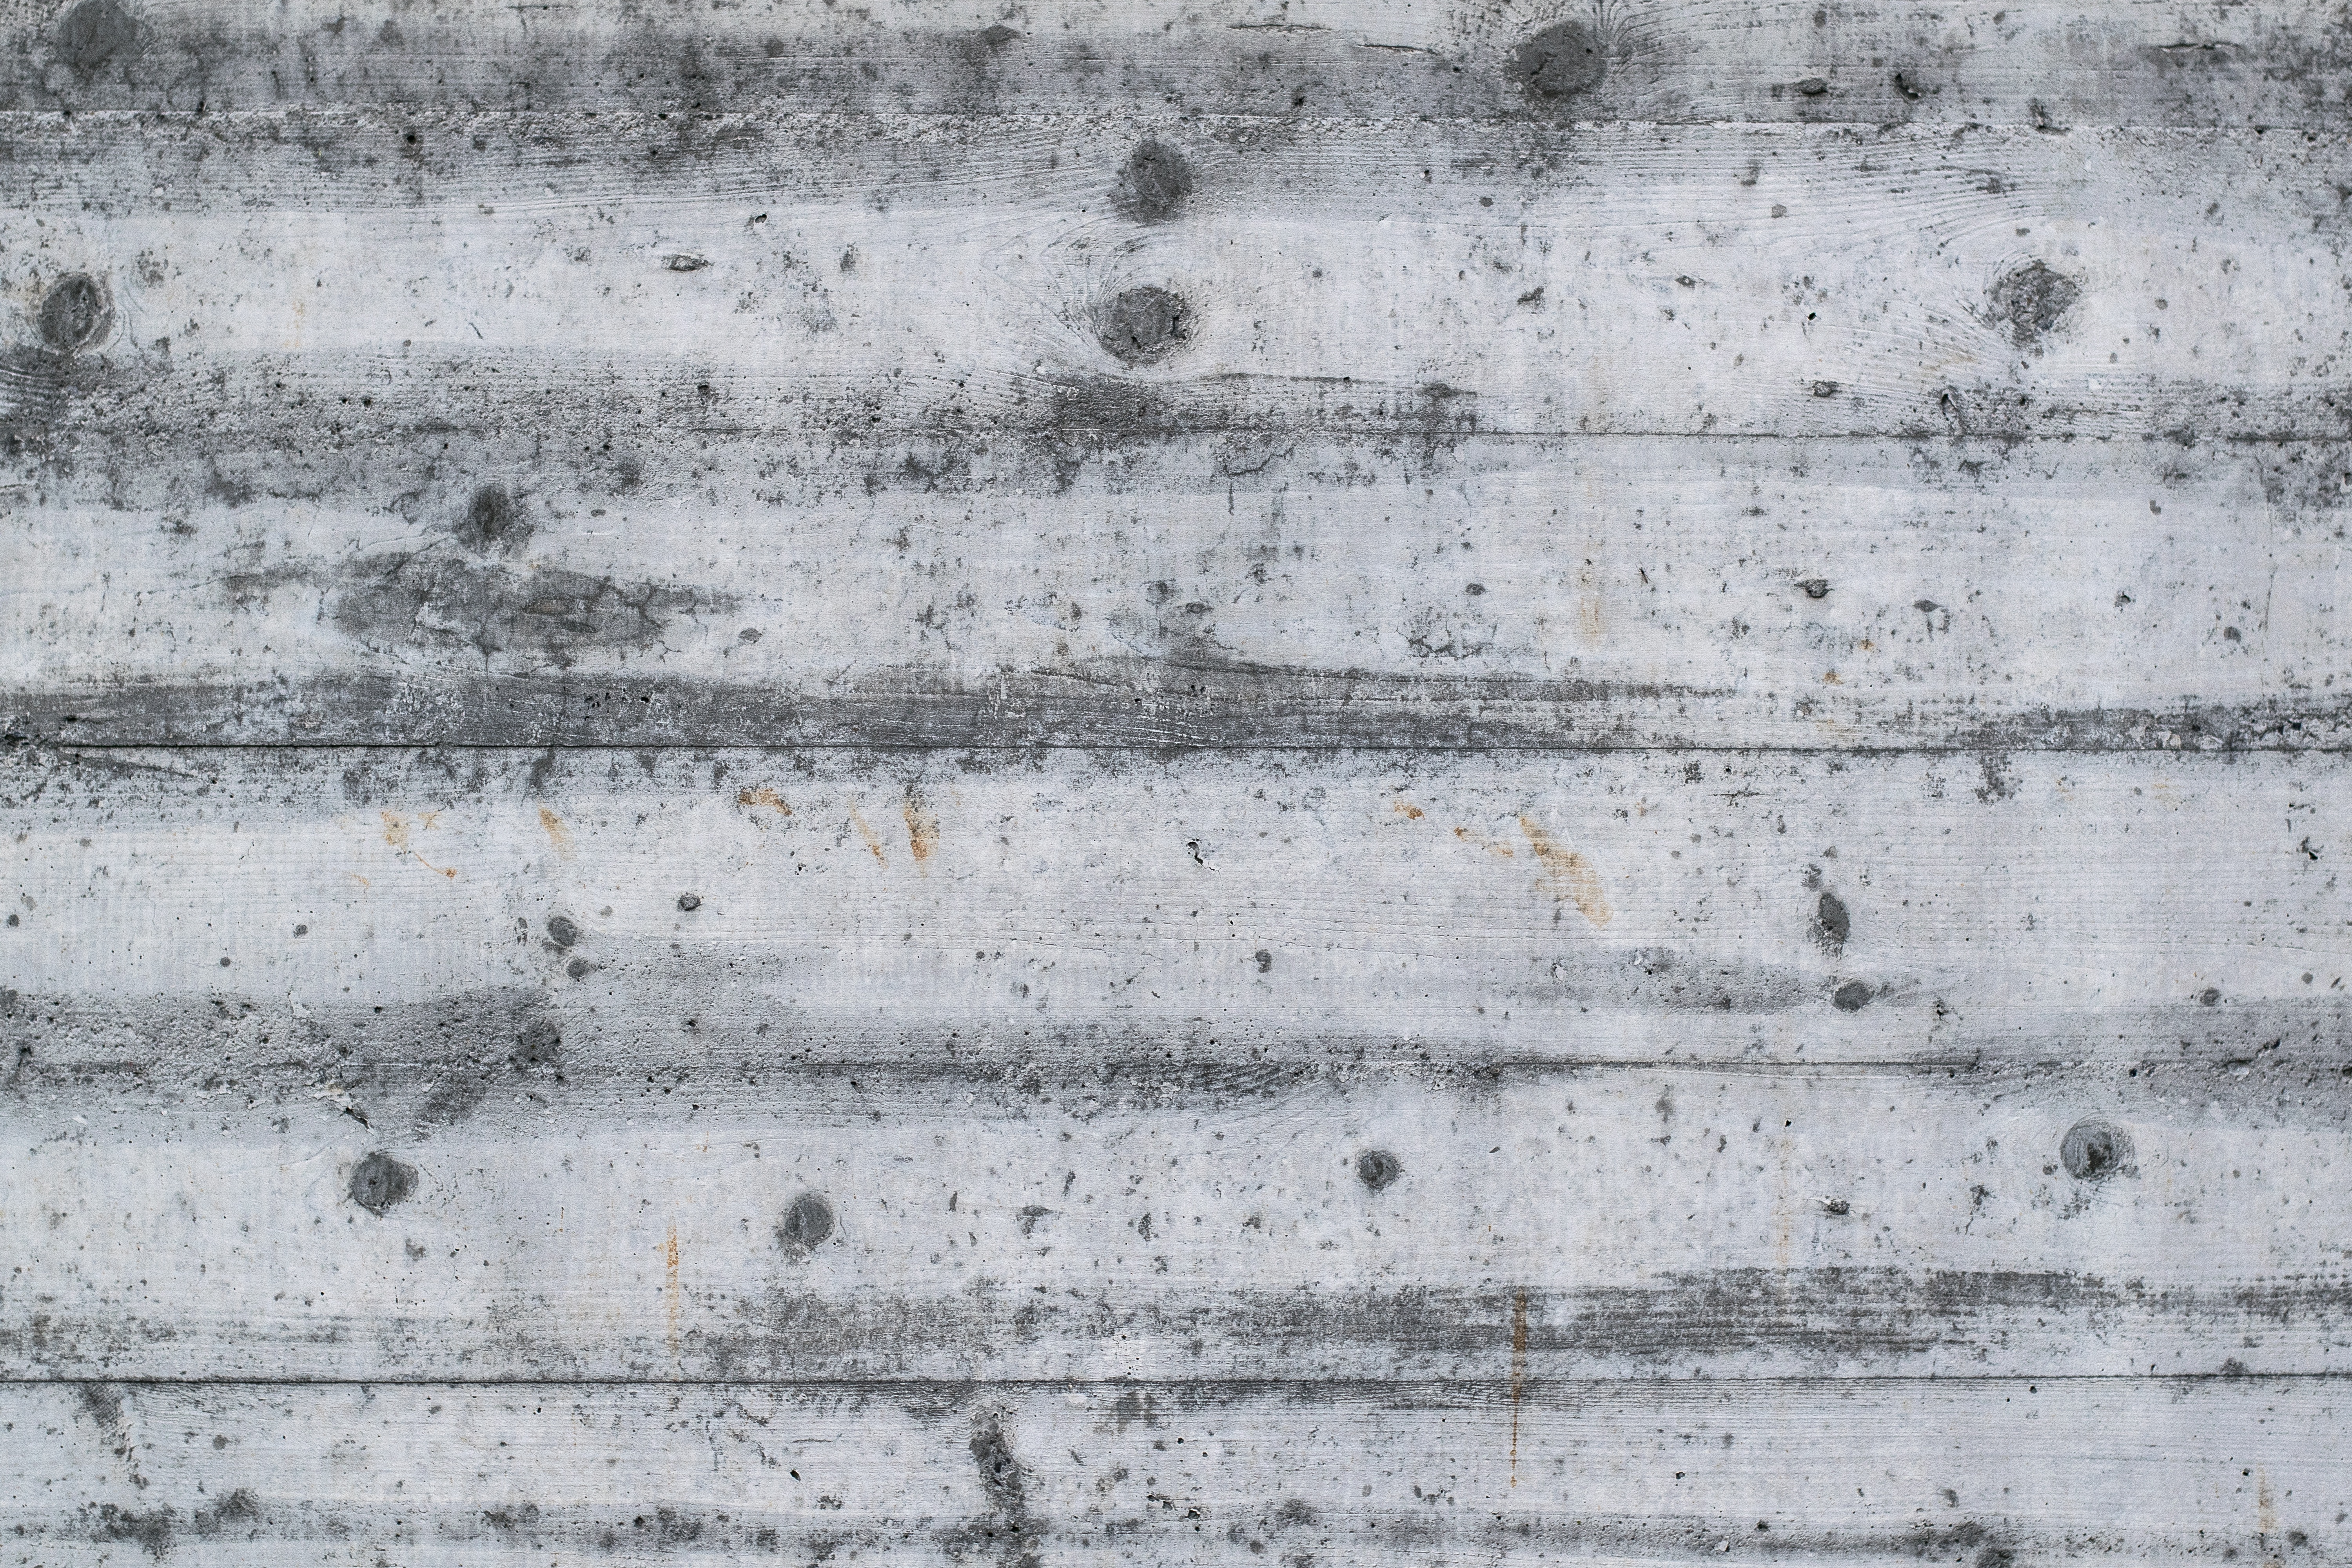
structure, wood, texture, floor, number, building, wall, stone, line, smooth, brick, modern, material, concrete, concrete wall, grey, background, minimalist, cement, hard, site, masonry, simplistisch